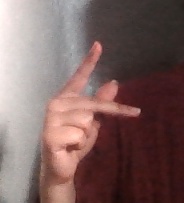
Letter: dha